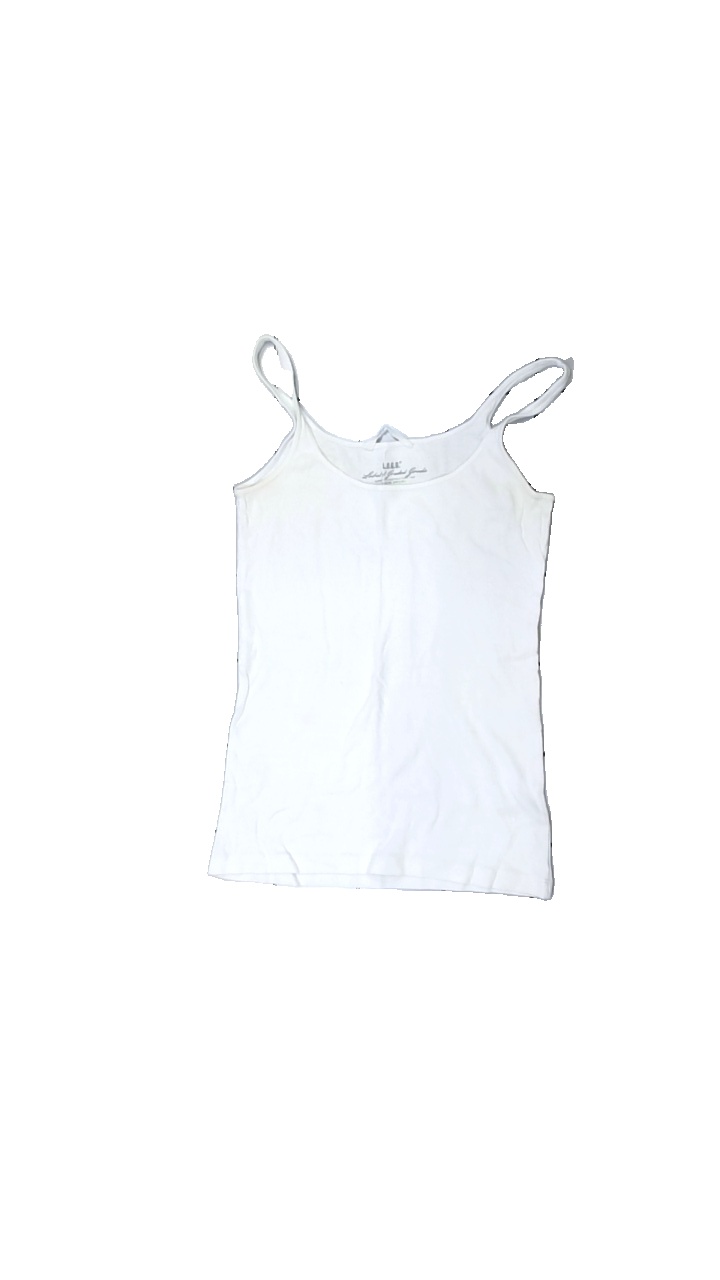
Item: Tank Top (Ladies)
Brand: Logg (h&m)
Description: vitt linne med gula fläckar i armhålorna
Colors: White
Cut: Regular
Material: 100% cotton
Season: Summer
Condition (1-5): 3
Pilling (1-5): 5
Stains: Major
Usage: Export
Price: <50